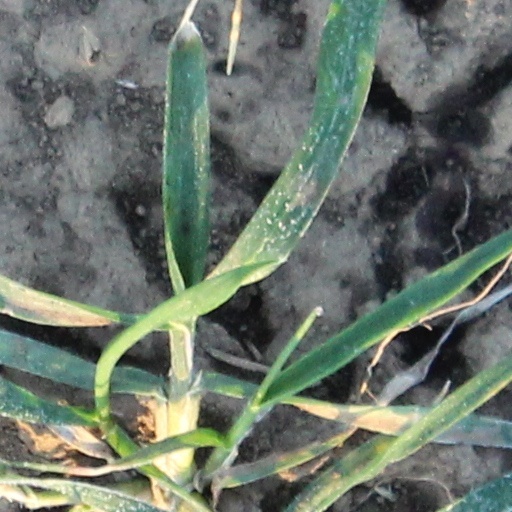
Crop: wheat